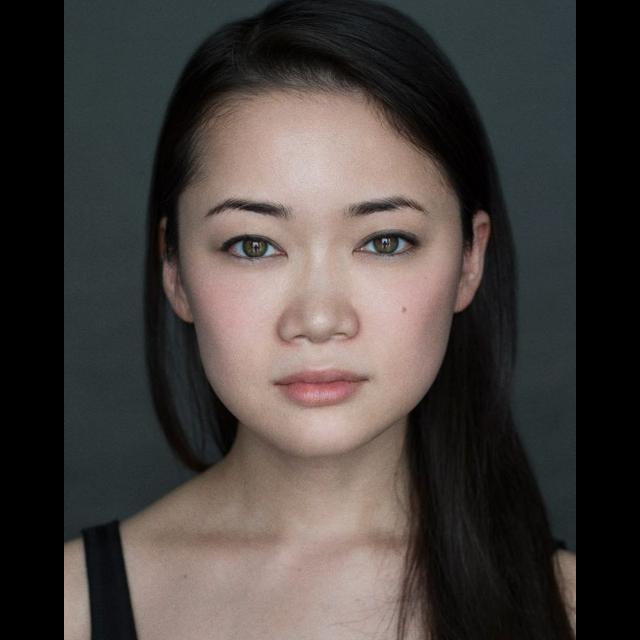
Portrait style: Real Portrait